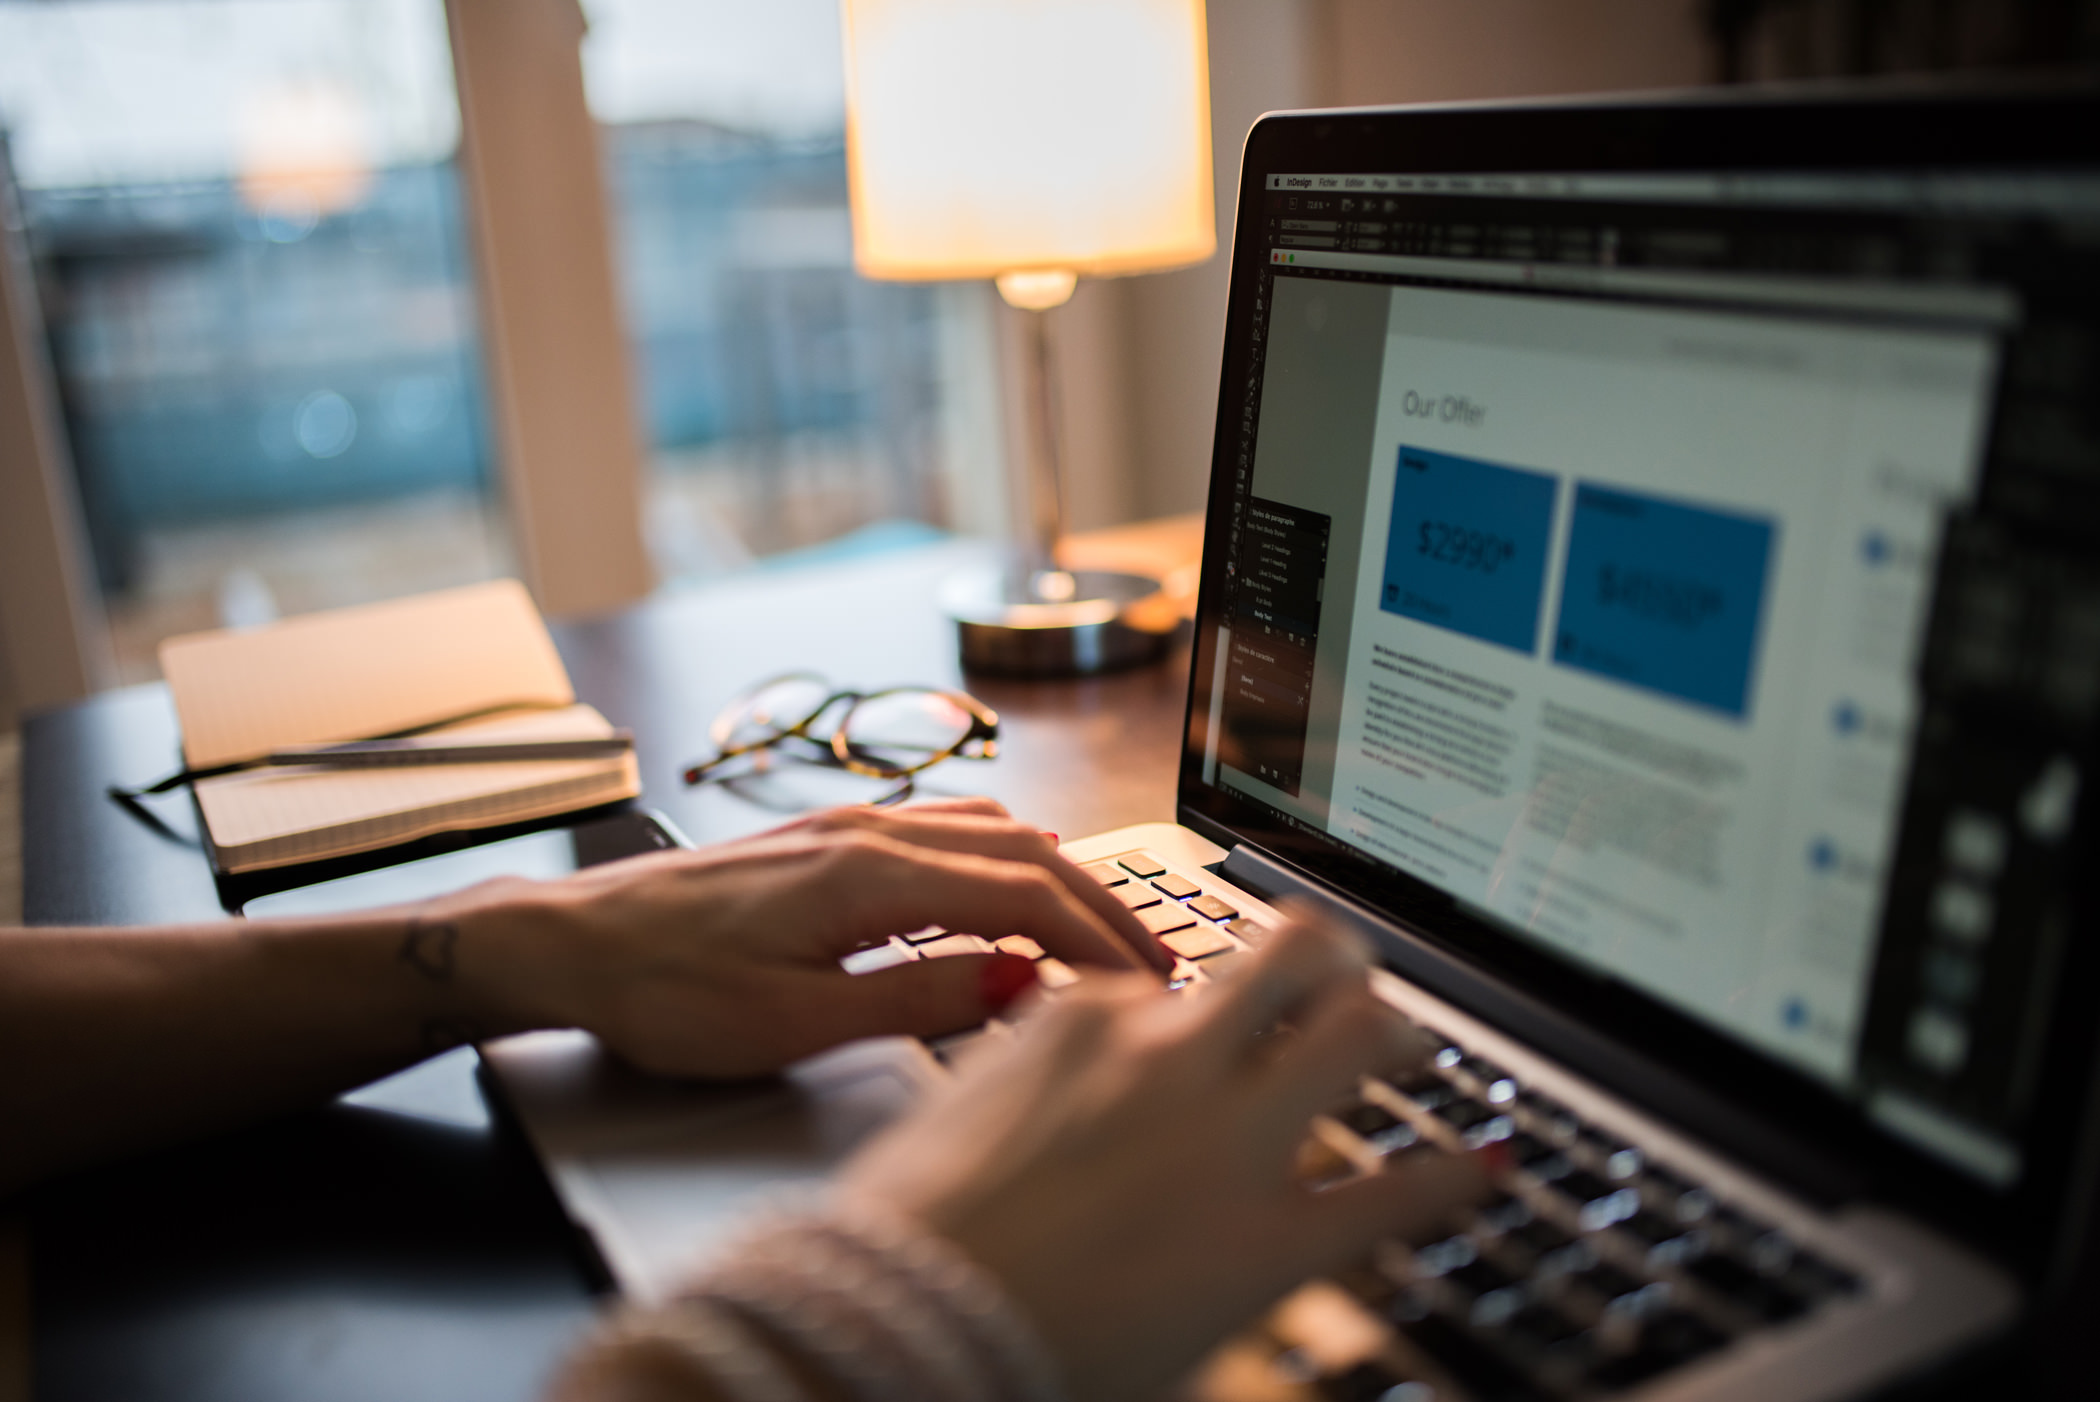
technology, hand, electronic device, personal computer, software engineering, finger, typing, computer monitor, display device, electronics, desktop computer, gadget, office equipment, laptop